He Said, She Said (game show)

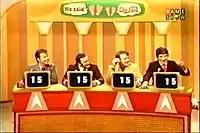
Typical contestant podia, with celebrities (left to right) Dick Clark, the husband of E. J. Peaker, Hal Holbrook and Bert Convy, who would later host "Tattletales".

During the all-celebrity format, the off-stage partner would have to not only ring in for the correct answer, but also relate the same explanation or story about the answer as the on-stage partner to get the points; otherwise they lost 10 points.